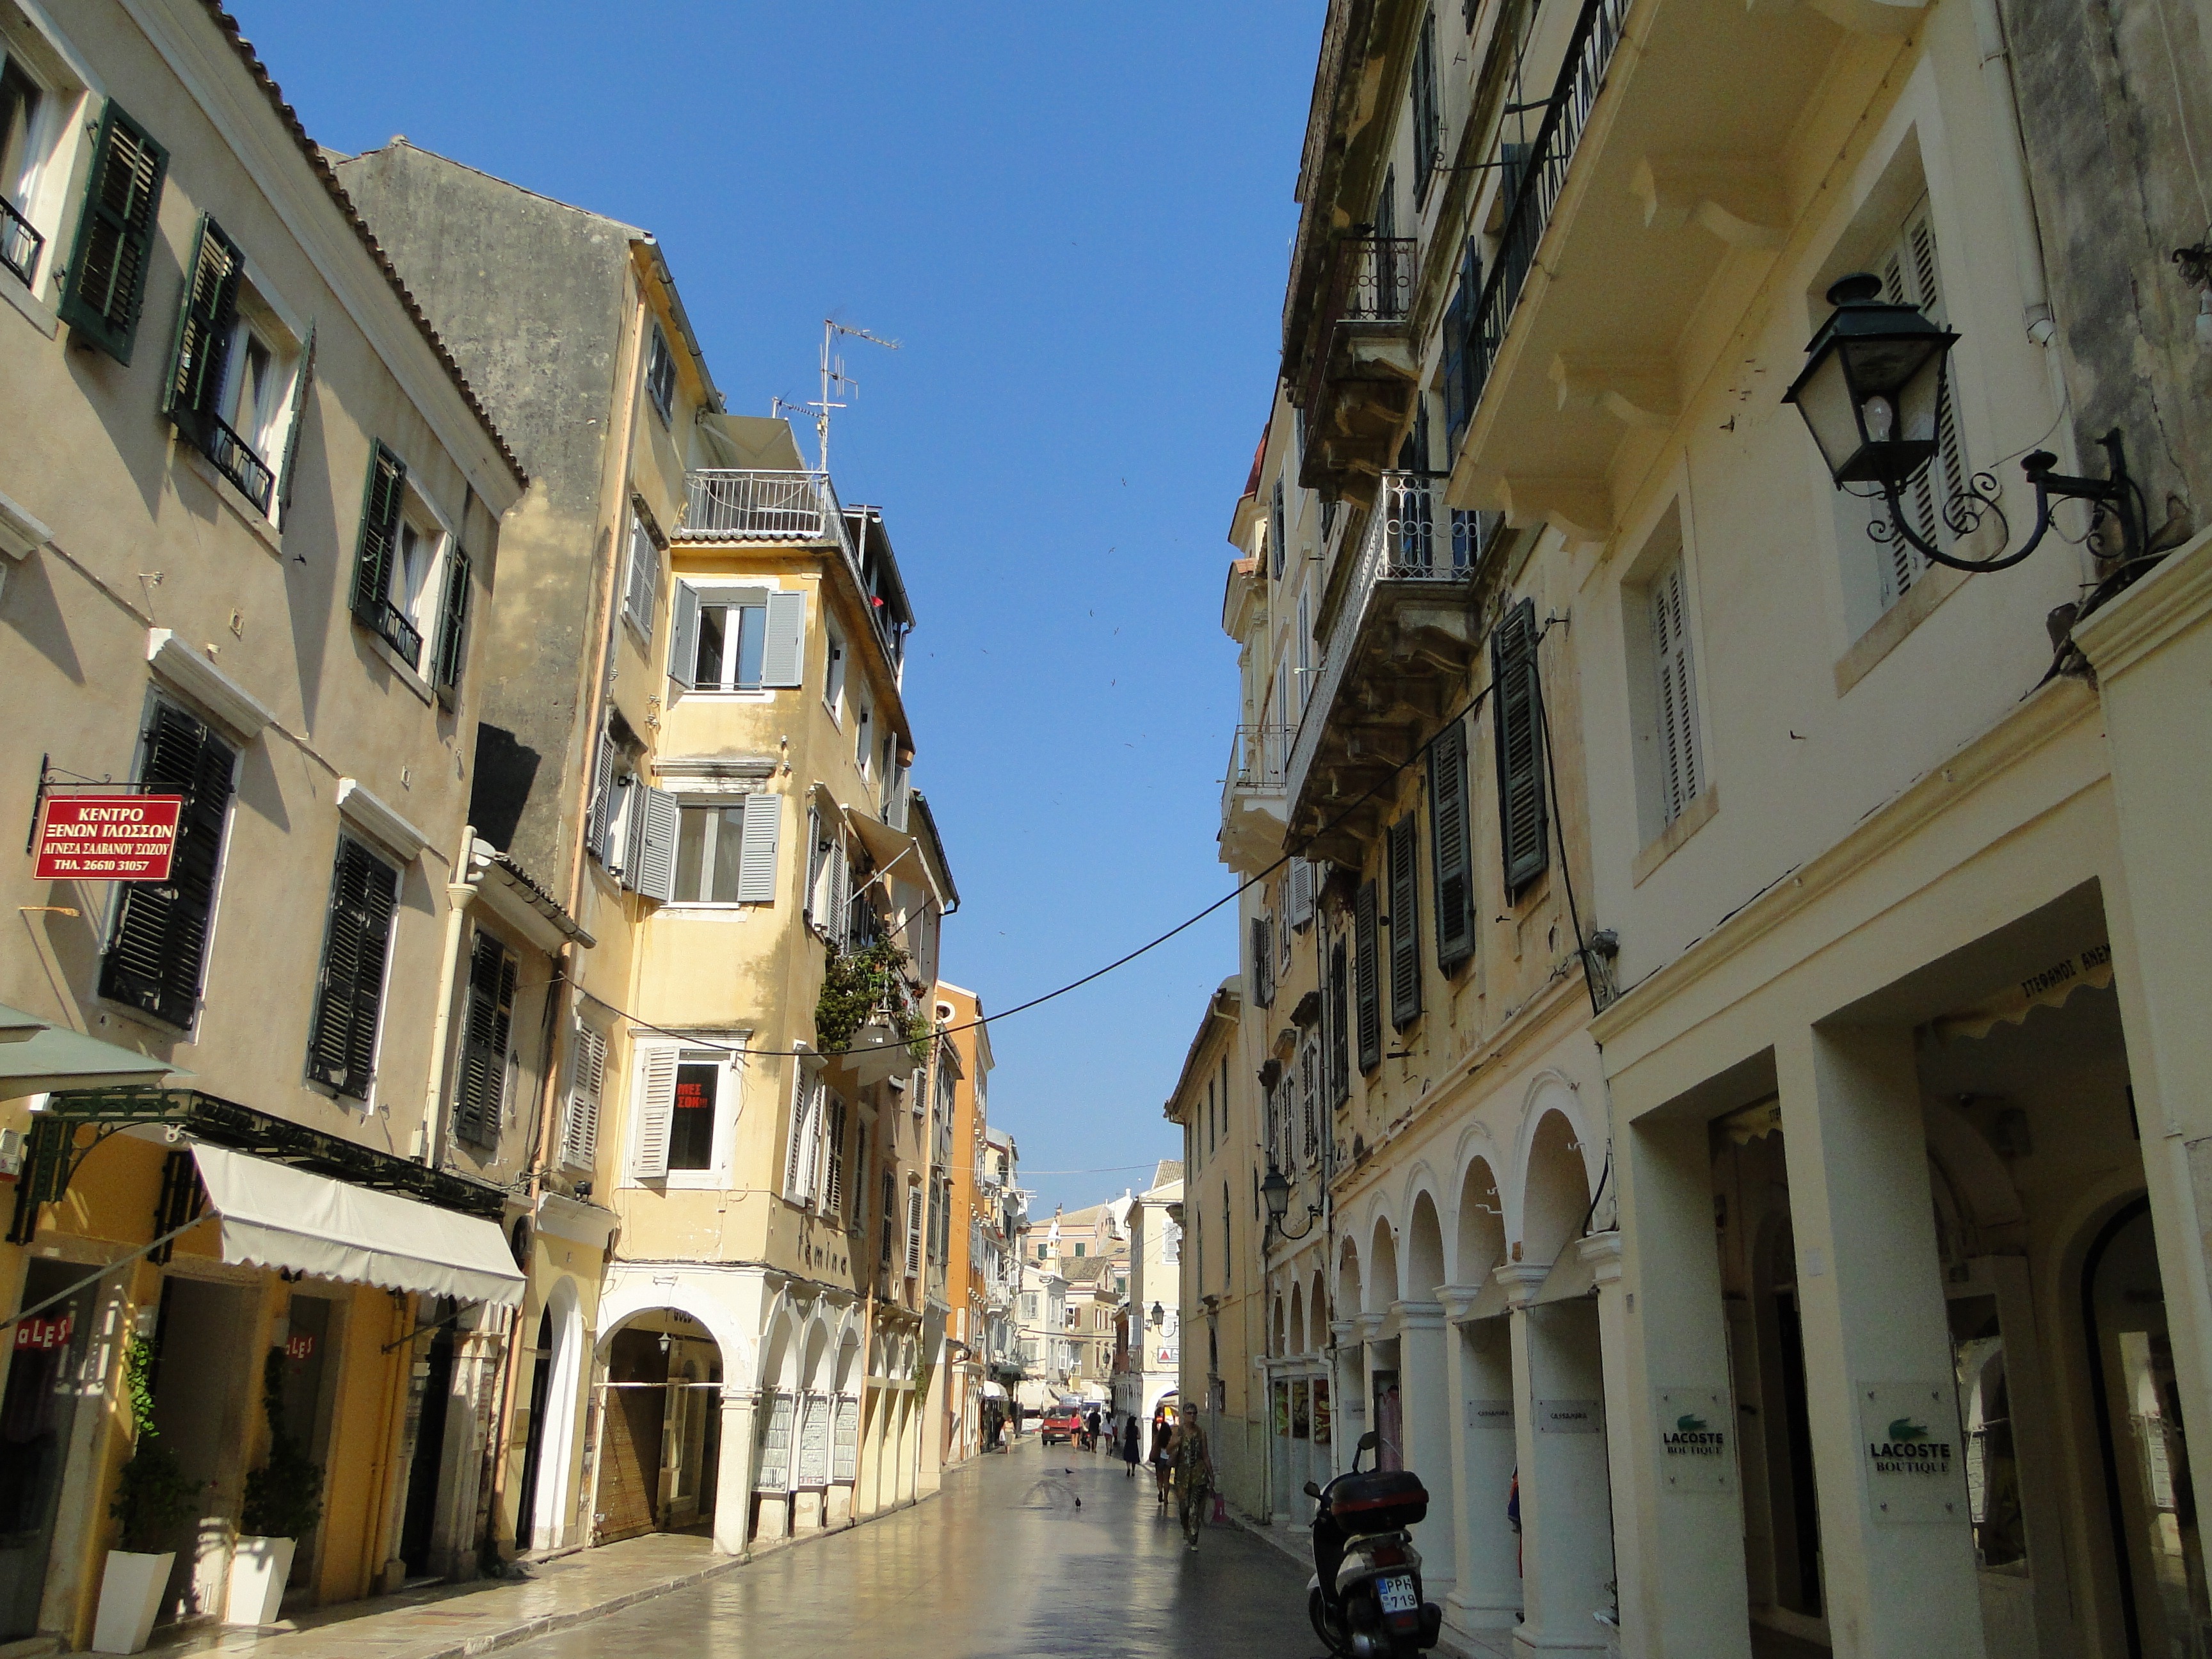
pedestrian, architecture, road, street, town, building, city, cityscape, travel, facade, tourism, waterway, stroll, places of interest, old town, infrastructure, greece, corfu, neighbourhood, pedestrian zone, holiday destination, kerkira, human settlement, venizianisch